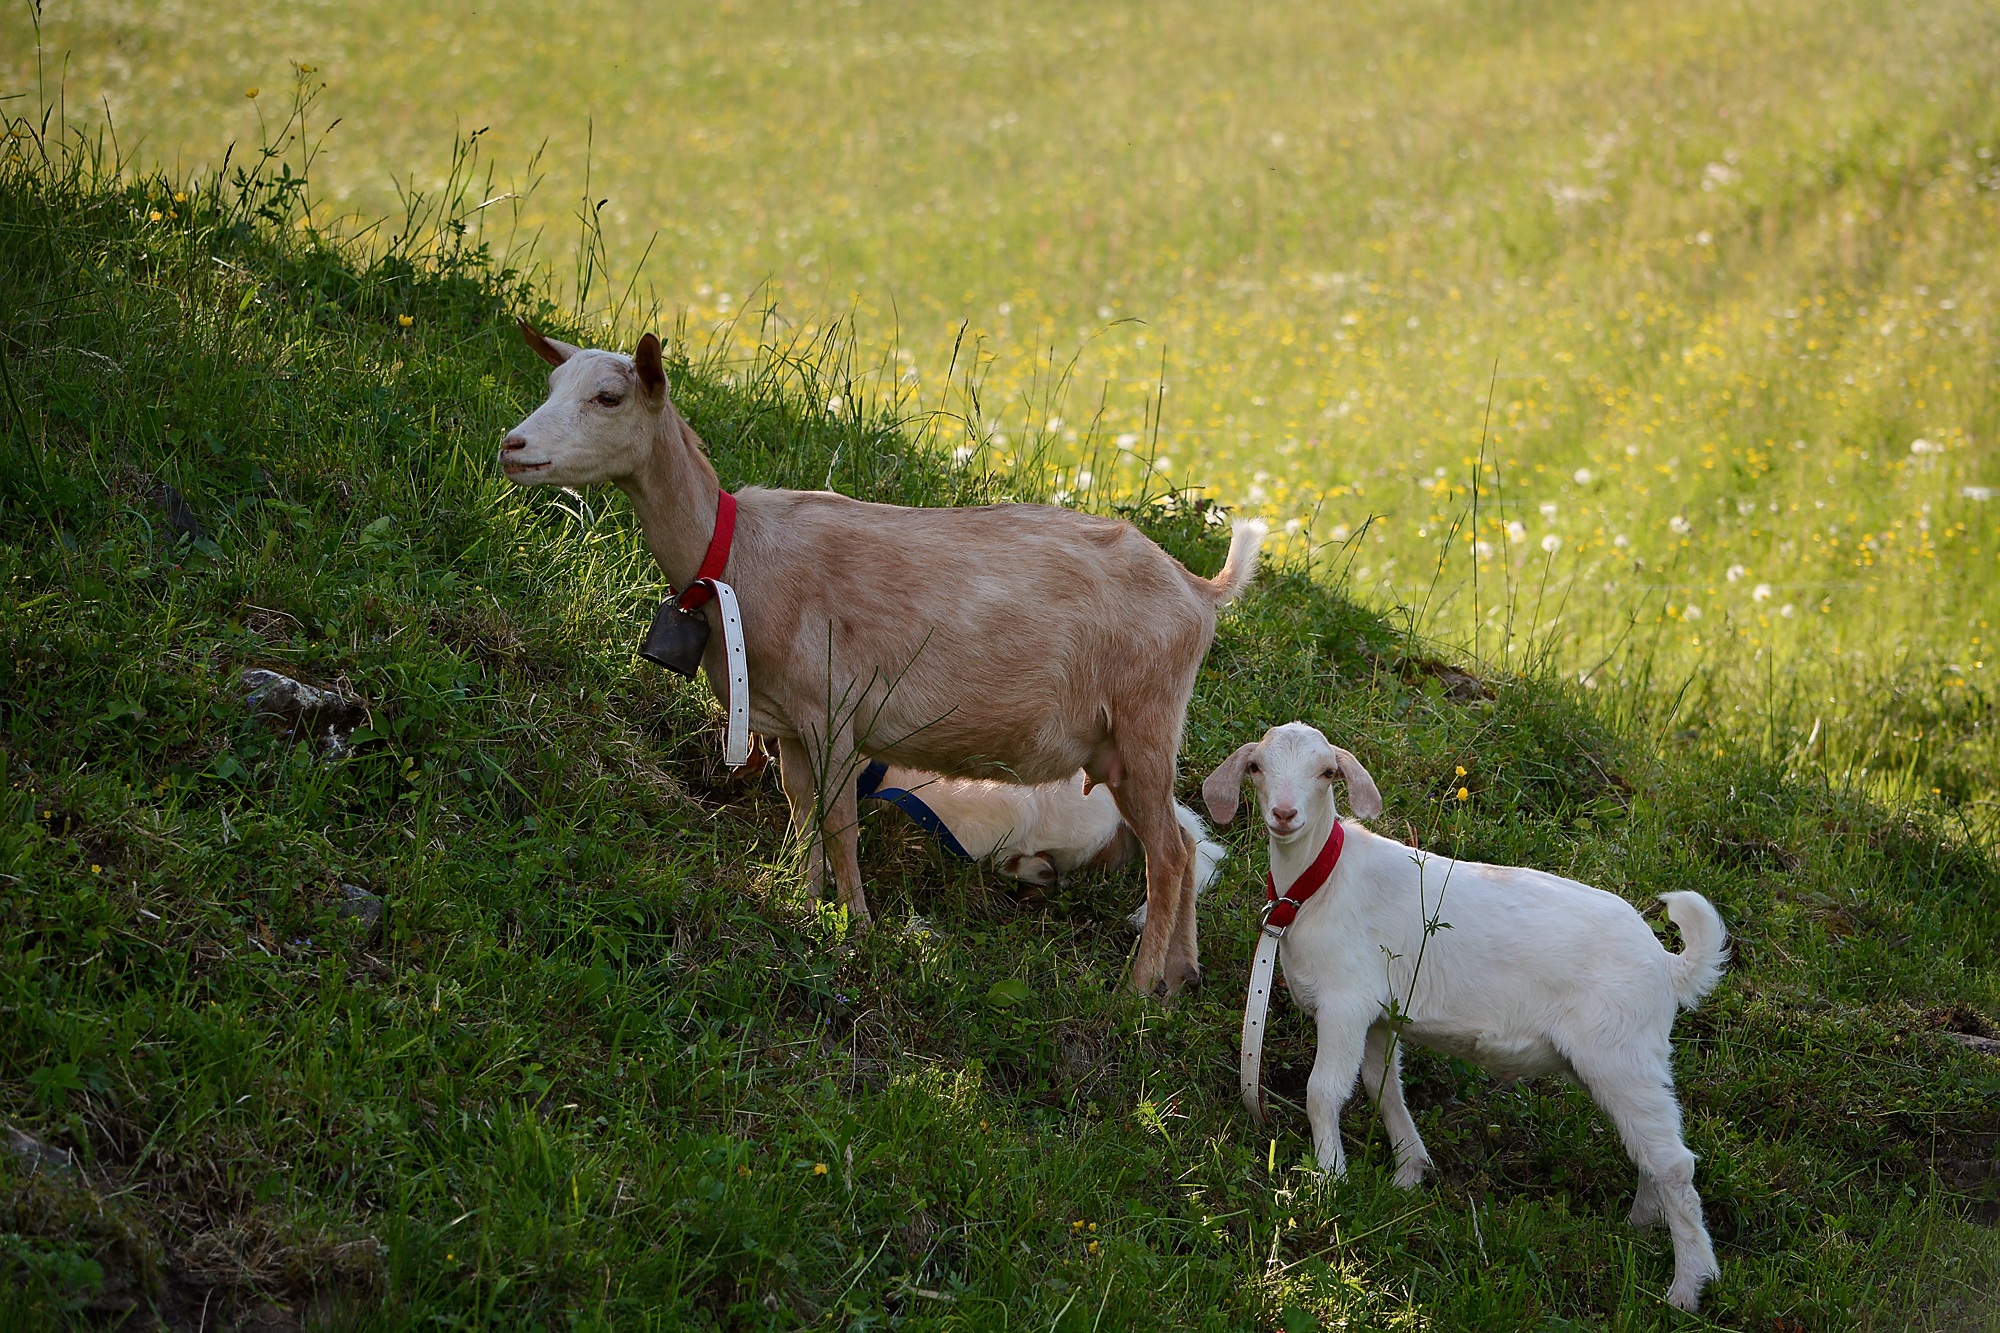
nature, grass, field, farm, meadow, kid, goat, herd, pasture, grazing, sheep, mammal, fauna, goats, grassland, animals, mammals, vertebrate, sheeps, out, wildlife photography, young animals, cow goat family